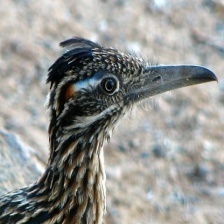
Species: ROADRUNNER
Scientific name: GEOCOCCYX